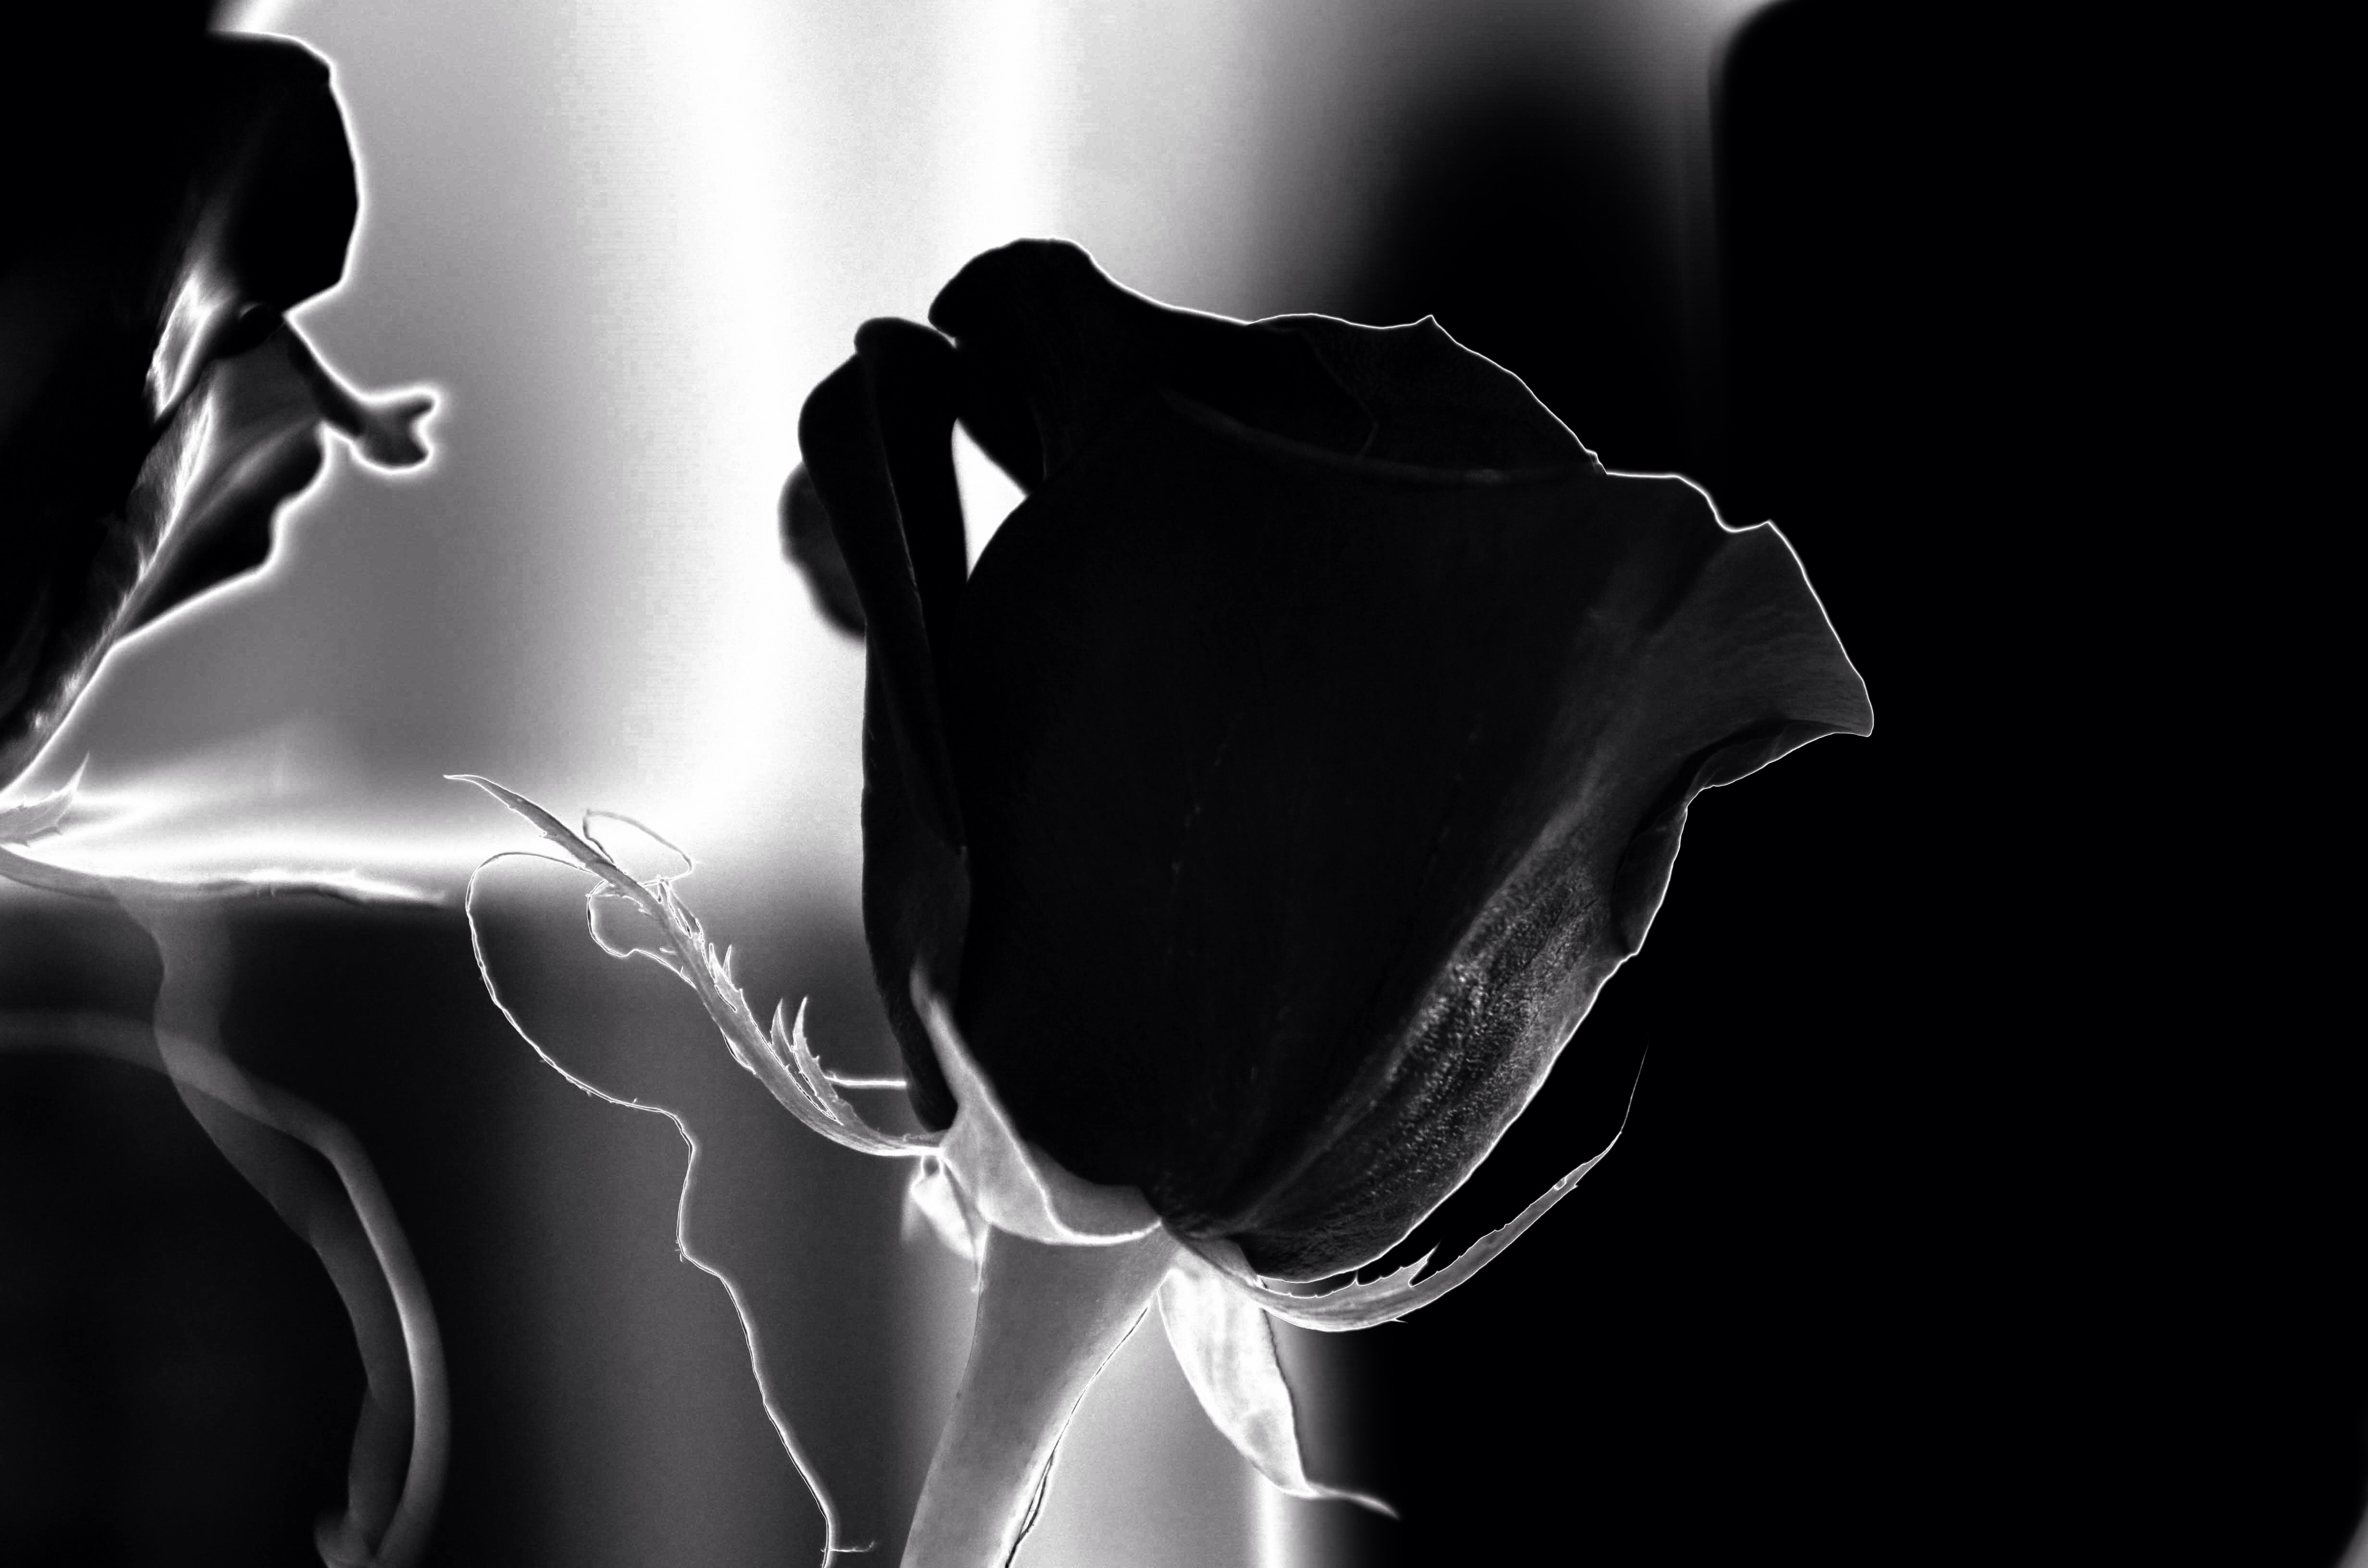
nature, silhouette, blossom, light, black and white, plant, white, photography, flower, bloom, rose, darkness, black, monochrome, flowers, human body, illustration, organ, mourning, sense, still life photography, monochrome photography